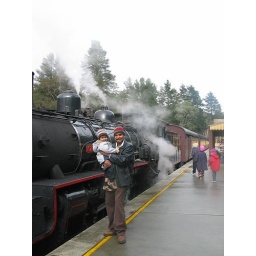
Daddy and Aaron standing beside the Zigzag Railway Steam train that we went on - Sunday 8th July 2007